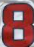
Number: 8